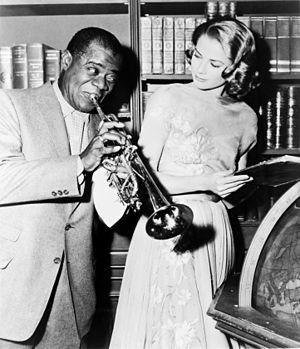
Louis Armstrong, né le 4 août 1901 à La Nouvelle-Orléans en Louisiane et mort le 6 juillet 1971 à New York, est un musicien de jazz et chanteur afro-américain. Il est également connu sous les surnoms de « Dippermouth », « Satchmo » et « Pops ».
Haute Société est un film musical américain réalisé par Charles Walters, sorti en 1956.